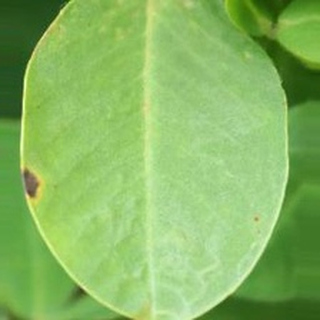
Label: groundnut_early_leaf_spot